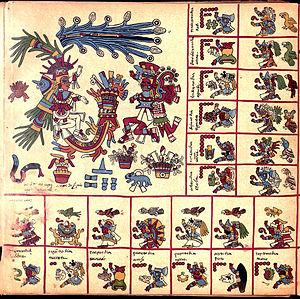
Xiuhtecuhtli nom nahuatl composé de « xiuhtic », « bleu-vert, couleur turquoise » et de « tecuhtli », « seigneur », est le dieu du feu et du temps dans la mythologie aztèque.